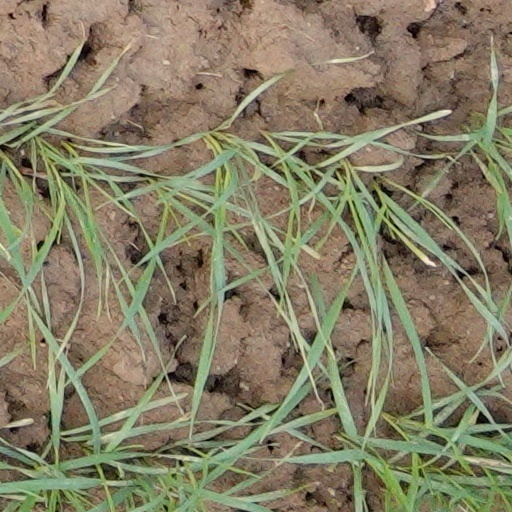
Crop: wheat